CFB Winnipeg

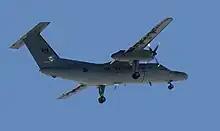
CT-142 Dash-8 "Gonzo" of 402 Squadron

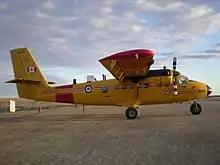
CC-138 Twin Otter of 440 Squadron

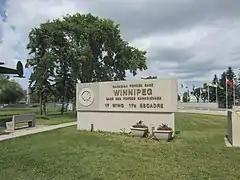
Sign at the entry to CFB Winnipeg, where 17 Wing, Royal Canadian Air Force, is currently based.

The base is home to the Air Force Heritage Museum and Air Park . The Air Park is located on Air Force Way and contains 10 historic aircraft. The museum is located in the 1 Canadian Air Division Headquarters.